Ishu

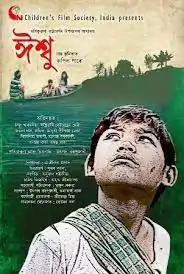
Ishu poster

Ishu is a 2017 Assamese language feature film written and directed by Utpal Borpujari, a film critic and former journalist. Produced by Children's Film Society, India (CFSI), the film is inspired by a novel written by Assamese writer Manikuntala Bhattacharya. Set in a remote village in Goalpara district, Ishu stars Kapil Garo as the titular character, along with Bishnu Khargharia and Tonthoingambi Leishangthem Devi. In 2018, the film was awarded the National Film Award for Best Feature Film in Assamese at the 65th National Film Awards. The film also won the Best Film title at the third Sailadhar Baruah Film Awards in Assam. It was also screened at the 1st Eikhoigi Imphal International Film Festival 2022.